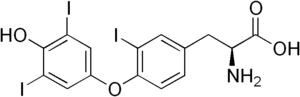
La 3,3',5'-triiodothyronine, ou triiodothyronine inverse, est un métabolite issu de la désiodation de la thyroxine. C'est un isomère biologiquement inactif de l'hormone thyroïdienne T₃, ou 3,3',5-triiodothyronine.
Une iodothyronine désiodase est une oxydoréductase qui catalyse la désiodation d'un dérivé iodé de la thyronine, ou iodothyronine, c'est-à-dire de la thyroxine, de la triiodothyronine ou de la 3,3',5'-triiodothyronine, abrégées respectivement T₄, T₃ et rT₃.
La thyroxine 5-désiodase est une oxydoréductase qui catalyse la désiodation de la thyroxine, ou prohormone thyroïdienne T₄, et de la triiodothyronine, ou hormone thyroïdienne T₃, respectivement en 3,3',5'-triiodothyronine et 3,3'-diiodothyronine, qui sont inactives.